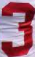
Number: 3